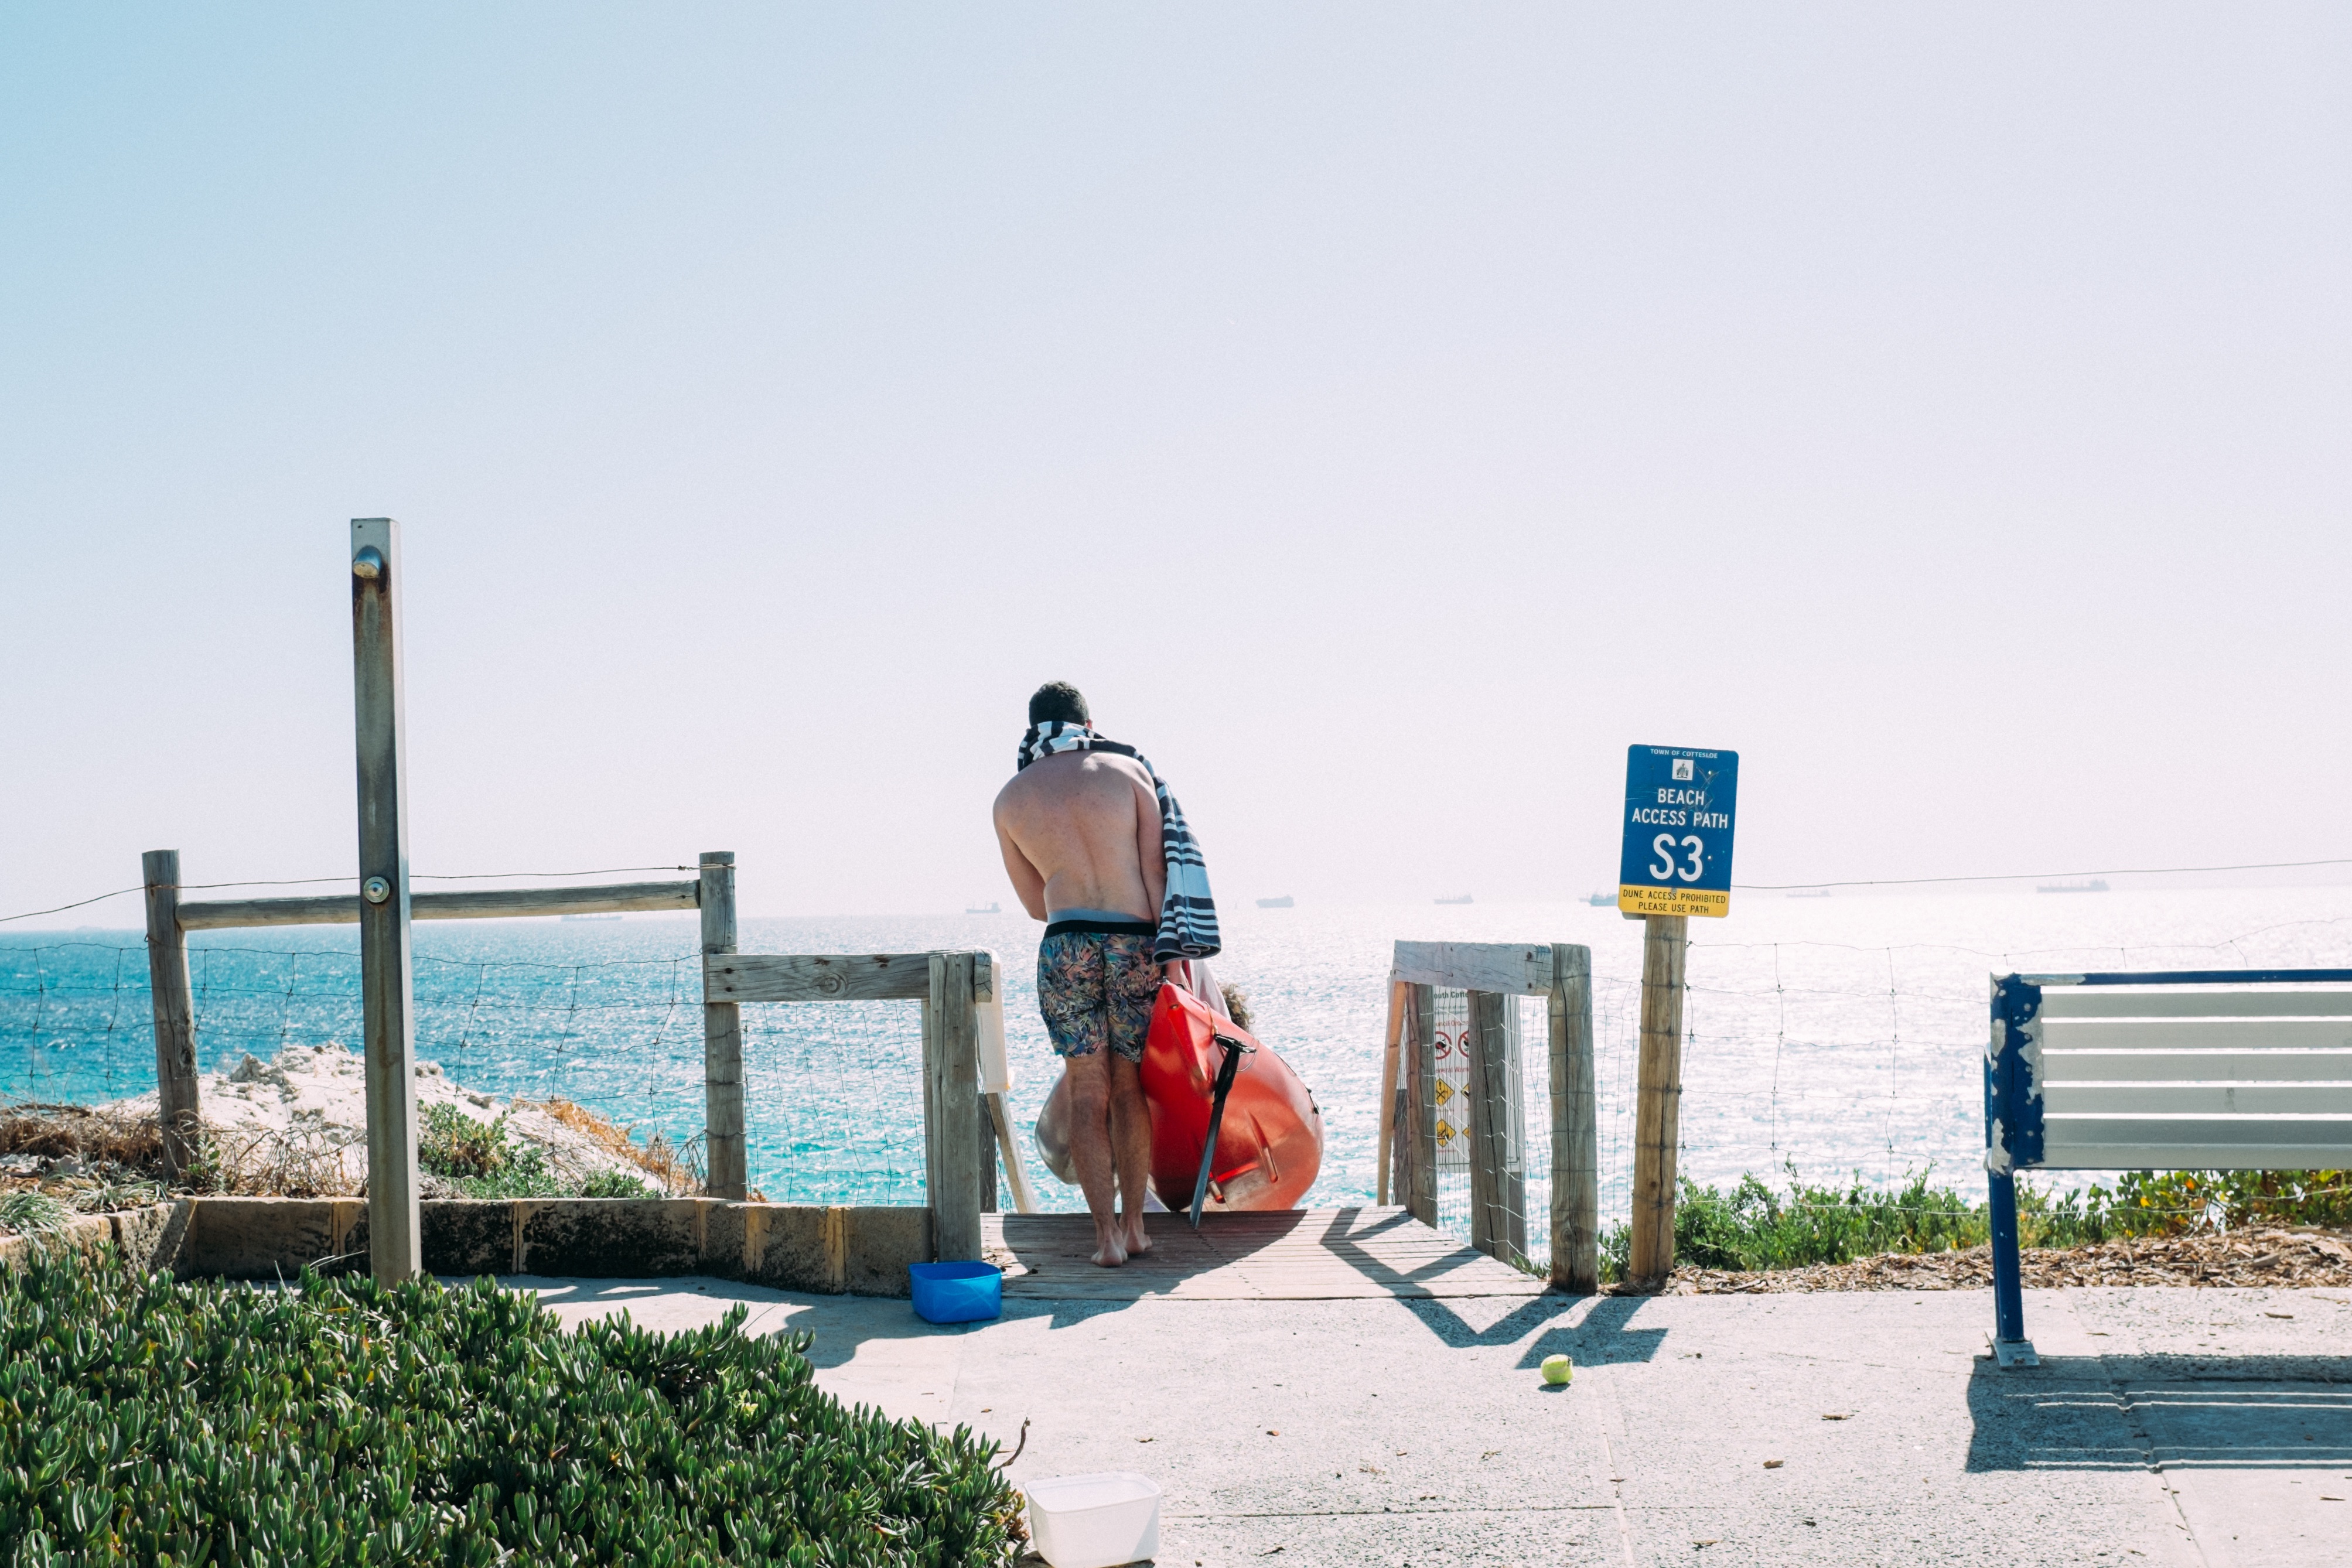
beach, sea, walkway, vacation, blue